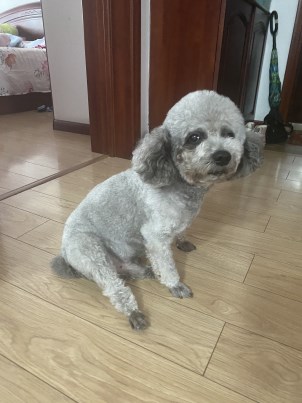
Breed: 7449-n000128-teddy